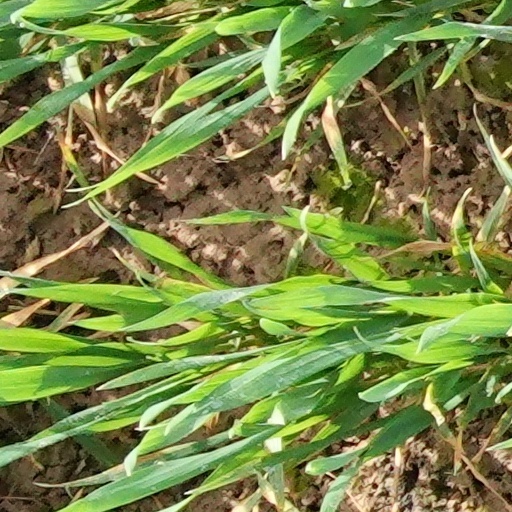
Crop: wheat